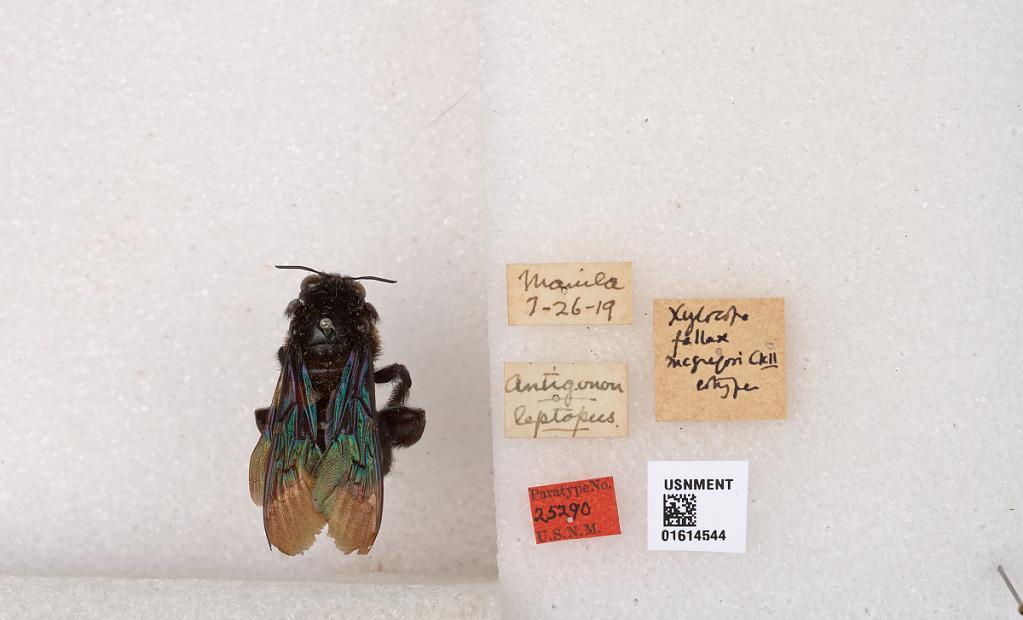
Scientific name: Xylocopa (Biluna) mcgregori Cockerell
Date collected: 1919-7-26
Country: Philippines
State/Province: National Capital
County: Capital
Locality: Manila